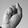
ASL letter: S